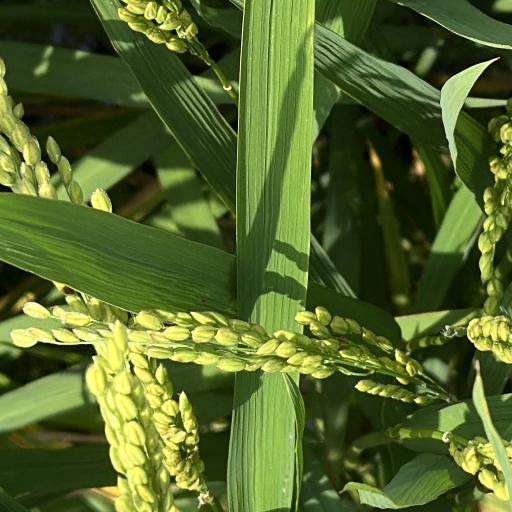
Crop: rice